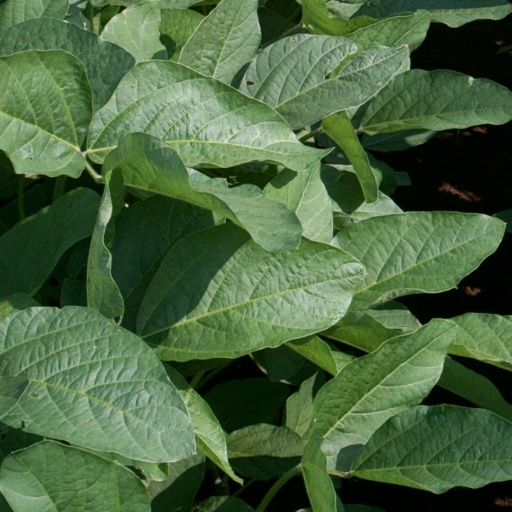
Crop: soybean